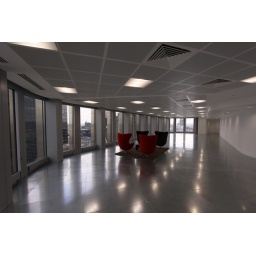
An empty office on the 12th floor of Tower 42 in the City of London.